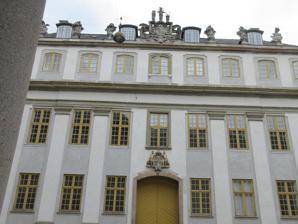
Building: Holstein Mansion
Country: Denmark
Year built: 1687
Town mansion in Copenhagen, Denmark Holstein Mansion Holsteins Palæ General information Location Copenhagen Country Denmark Coordinates 55°40′30.36″N 12°34′27.48″E / 55.6751000°N 12.5743000°E / 55.6751000; 12.5743000 Completed 18th century Client Hinrich Ladiges The Holstein Mansion is a Baroque style town mansion on Stormgade in central Copenhagen , Denmark. The history of the property dates back to the late 17th century but the name and current design of the building is from the 1750s when it was owned by the Holstein family and expanded by royal sculptor Jacob Fortling . Once home to the Natural History Museum , it housed government offices until 2015. Today it has been completely renovated and converted into private apartments. History Early history The original house was built for Hofmarschall Henrik Ulrik Lützow in 1687. The two-storey, nine-bay house was possibly designed by General Building Master Lambert van Haven . Lützow's property was listed in Copenhagen's first cadastre of 1689 as No. 261 in the city's West Quarter (Vester Kvarter). In 1706, the house was expanded with a wide bay at both ends of the main wing and two perpendicular wings to the rear. The architect of this expansion was possibly Johan Conrad Ernst . Holstein family Illustration from Lauritz de Thurah 's Hafnia Hodierna showing the Holstein Mansion as it appeared prior to the expansion in 1756. In 1726, Privy Councillor Johan Georg Holstein purchased the mansion. It was after his death in 1739 passed on to his son Johan Ludvig Holstein . In 1739, he also acquired the Ledreborg estate near Roskilde . He kept the town mansion in Stormgade as his winter residence. The property was in the new cadastre of 1756 listed as No. 281. No. 281 seen on a detail from Christian Gedde's map of Copenhagen's West Quarter, 1757. The mansion was after Johan Ludvig Holstein's death in 1763 passed on to his son Christian Frederik Holstein . In 1767, he  commissioned court sculptor Jacob Fortling to carry out another expansion of the Holstein Mansion. After the expansion The property was after Christian Frederik Holstein's death in 1799 passed on to his son Christian Edzard Holstein-Ledreborg. His property in Stormgade was listed in the new cadastre of 1806 as No. 187. changing ownersm 1807–1827 The house remained in the hands of the Holstein family until it was acquired by Supreme Court Justice Christian Colbjørnsen in 1807. In 1810, Colbjørnsen sold the property to Amond Ammondsen. Ammondsen, a ship captain who had made a fortune on the China trade, was active on Copenhagen's turbulent property market during the exonomic crisis that followed the British bombardments of 1801 and 1807. On 7 January 1810, he had sold the smaller property Vandkunsten 8 after owning it for less than a year. In 1811, he sold the Holstein Mansion to Bille Schack. Later the same year, Bille Schack sold it to Christian Cornelius Lerche of Lerchenborg . Lerche had recently retired from his position as prefect of Holbæk County . In 1818, he was created a count. Royal Museum of Natural History Johannes Theodor Reinhardt The Holstein Mansion was acquired by the Crown in 1928. It was subsequently adapted for use as the new Royal Museum of Natural History under supervision of Jørgen Hansen Koch . The naturalist Peter Wilhelm Lund was associated with the museum. He made several journeys to South America and is particularly known for his examinations of limestone caves in Brazil. The zoologist Johannes Theodor Reinhardt was appointed inspector of the Royal Museum of Natural History's 1st Department (mammals and birds) in 1848. He had previously participated in the Galathea Expedition 1845-47 and visited Lund in Brazil in 1848. Later history The Holstein Mansion photographed by Peter Elfelt in 1916. A new building for the Natural History Museum was inaugurated in Krystalgade in 1871. The new museum building was designed by Christian Hansen . The building in Stormgade was sold to the insurance company Den almindelige Brandforsikring for Landbygninger (now Alm. Brand ). The Ministry of Housing purchased the building when Alm. Brand moved to new premises on the Midtermolen in the Southern Freeport in 1971. Architecture The current exterior of the building mostly dates from Fortling's expansion in 1756. He added an extra floor topped by a balustrade decorated with vases and statues. The complex also comprises the two perpendicular rear wings from 1706 and a half-timbered building in the yard from the second half of the 17th century. The central part of the facade Heraldic statuary above the doorway Today The building was converted into 12 apartments in 2016. They vary in size between 90 and 386 square metres. List of owners (1683-1700) Henning Ulrich von Lützow (1700-1711) E.U. Does (1711-1718) Valentin von Eickstedt (1718-1726) Andreas Weyse (1726-1730) Johan Georg von Holstein (1730-1750) Johan Ludvig Holstein (1750-1780) Christian Frederik Holstein (1780-1807) The von Holstein family (1807-1810) Christian Colbjørnsen (1810-1811) Amond Ammondsen (1811) Knud Bille Schack (1811-1827) Christian Cornelius Lerche (1827-1872) The Crown (1872-1971) Den almindelige Brandforsikring for Landbygninger (1971-) Ministry of Housing References